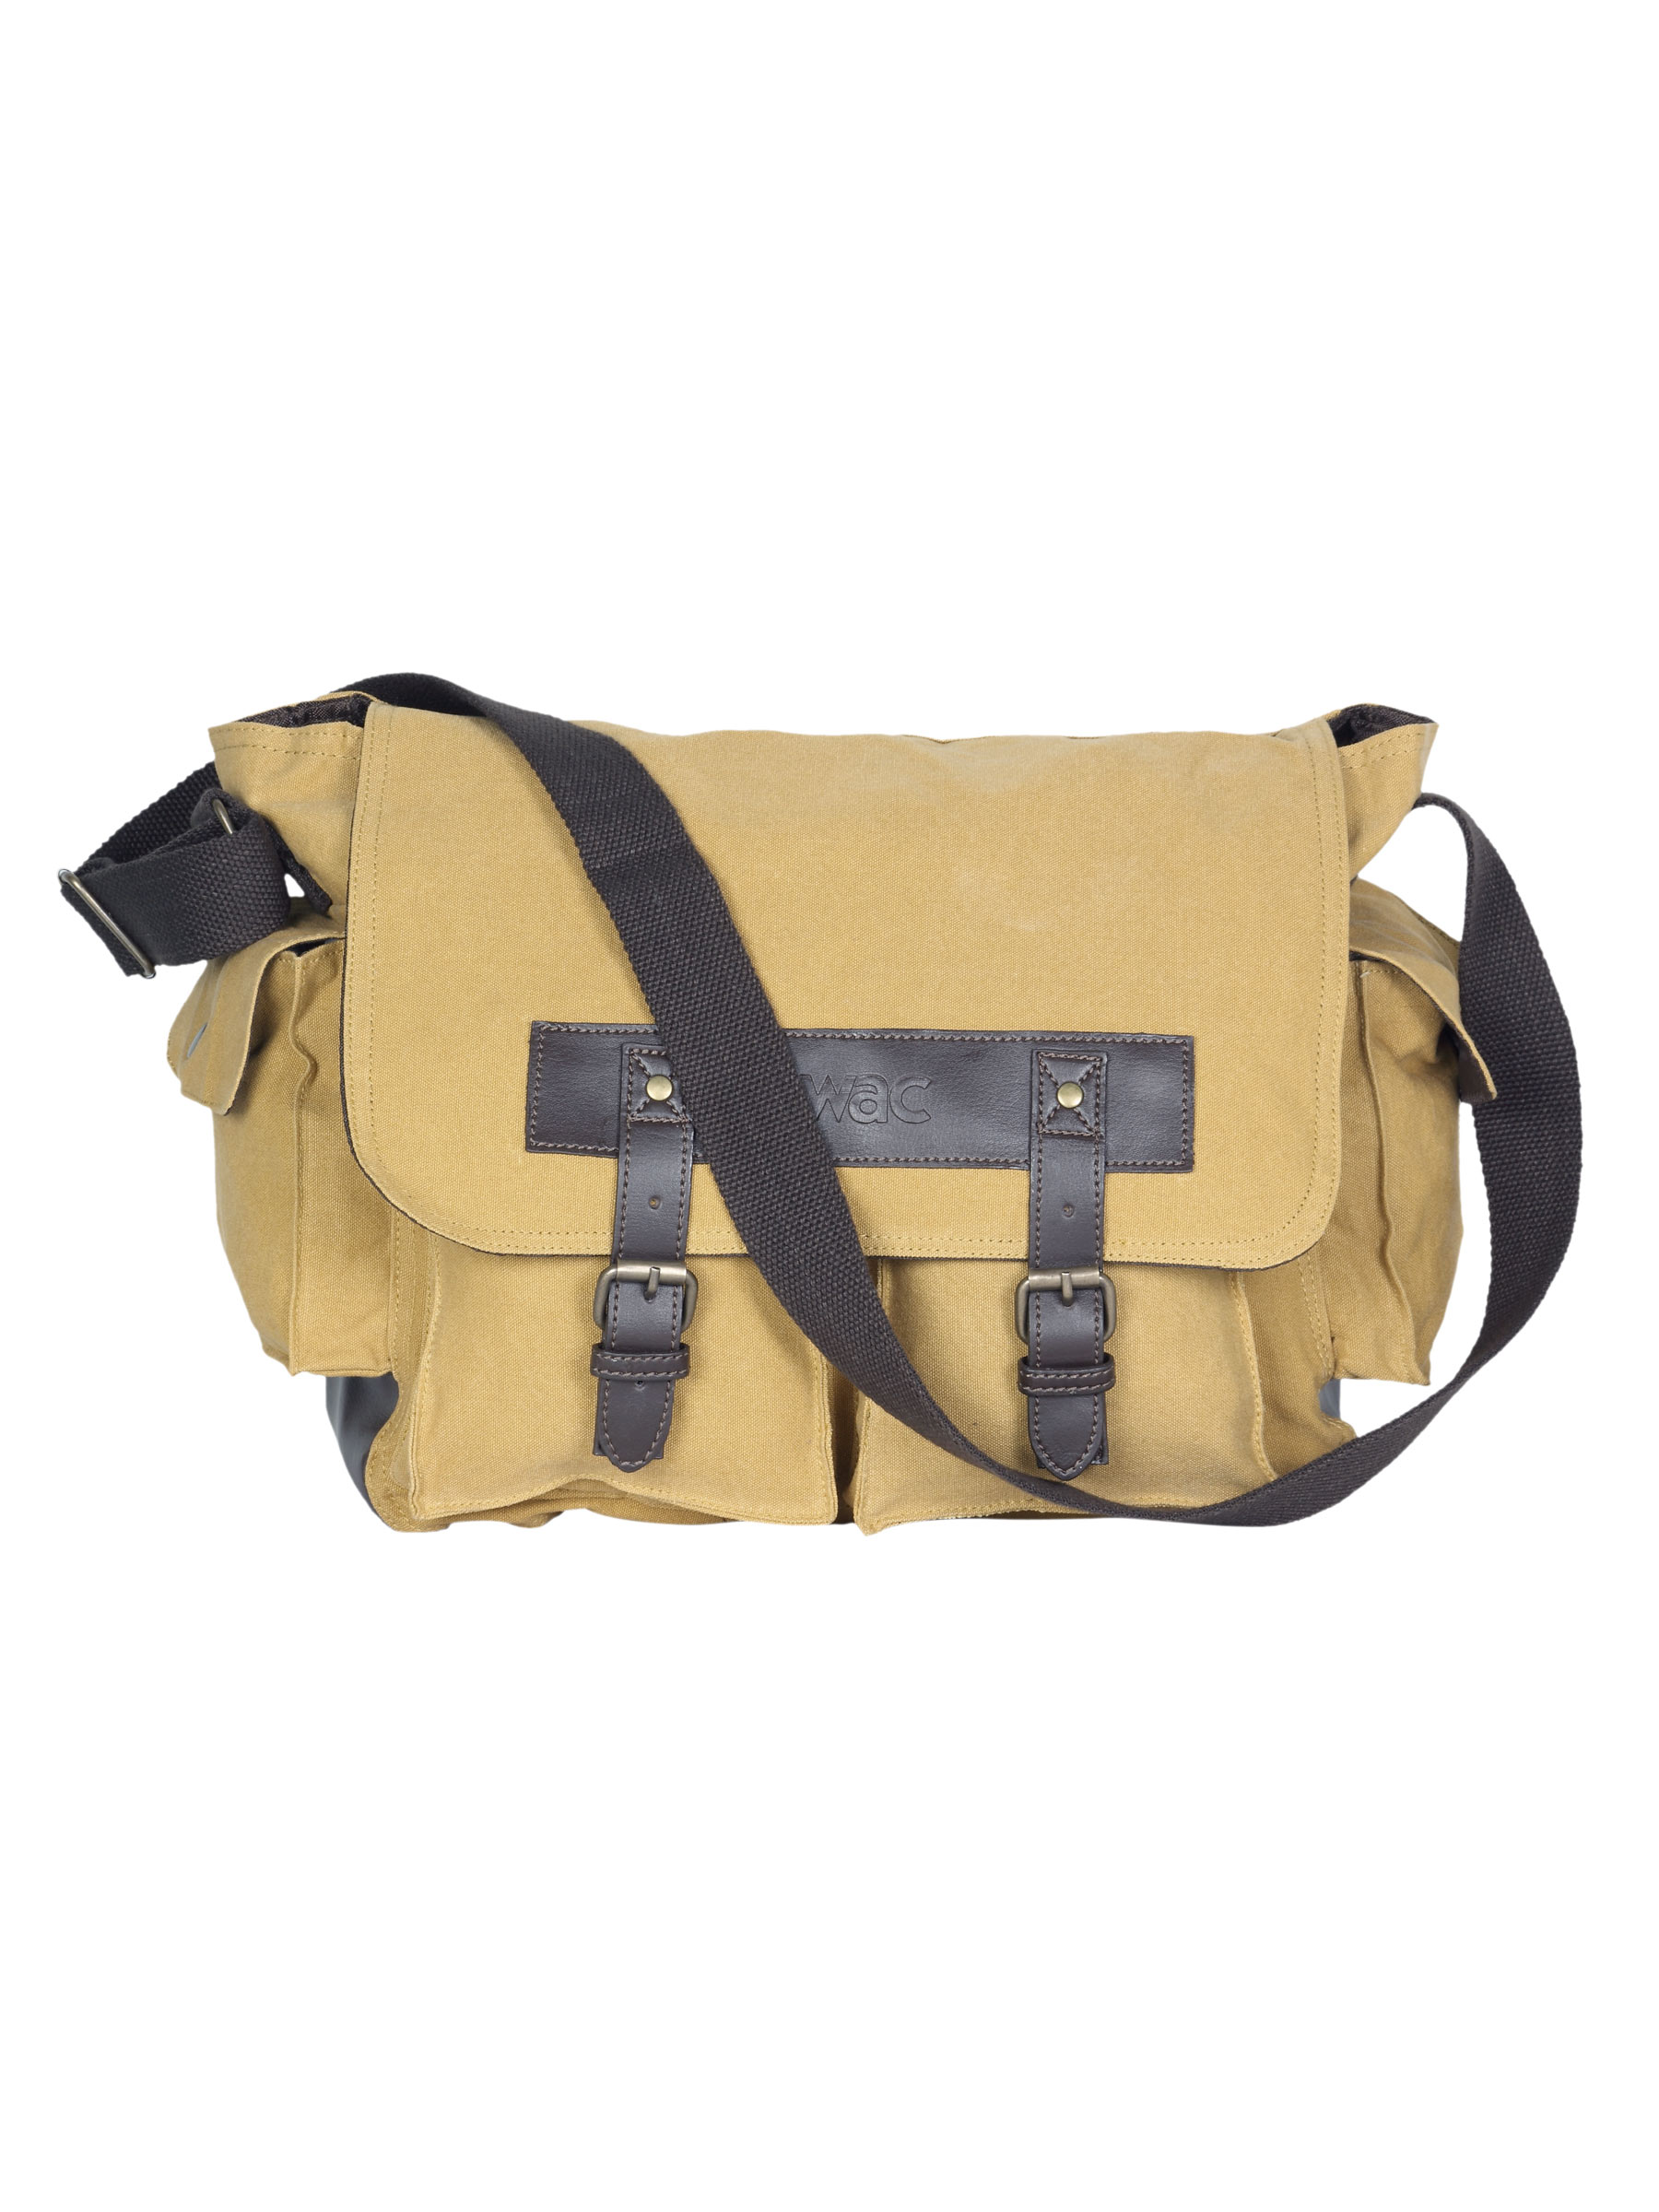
Wrangler Men Mustard Canvas Bag
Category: Accessories / Bags / Messenger Bag
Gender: Men
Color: Brown
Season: Summer 2011
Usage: Casual